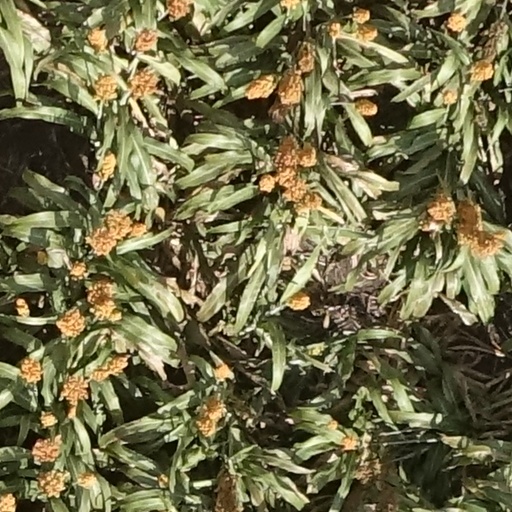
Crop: sorghum